Bletchley Park

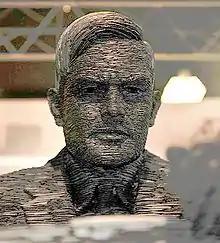
Stephen Kettle's 2007 "Alan Turing" statue

Sinclair bought the mansion and of land for use by Code and Cypher School and SIS. A key advantage seen by Sinclair and his colleagues (inspecting the site under the cover of "Captain Ridley's shooting party") was Bletchley's geographical centrality. It was almost immediately adjacent to Bletchley railway station, where the "Varsity Line" between Oxford and Cambridgewhose universities were expected to supply many of the code-breakersmet the main West Coast railway line connecting London, Birmingham, Manchester, Liverpool, Glasgow and Edinburgh. Watling Street, the main road linking London to the north-west (subsequently the A5) was close by, and high-volume communication links were available at the telegraph and telephone repeater station in nearby Fenny Stratford. Sinclair bought the park using £6,000 (£ today) of his own money as the Government said they did not have the budget to do so.